Parliament of the United Kingdom

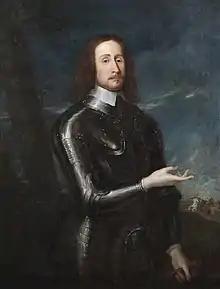
Leading 17th-century Parliamentarian John Hampden is one of the Five Members annually commemorated

In 1922, pursuant to the Anglo-Irish Treaty, the revolutionary Irish Republic was replaced by the Irish Free State, recognised by the United Kingdom as a separate state (and thus, no longer represented in the Westminster Parliament), while Northern Ireland would remain British, and in 1927, parliament was renamed the Parliament of the United Kingdom of Great Britain and Northern Ireland.